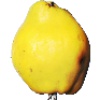
Label: quince